Royal Thai Navy

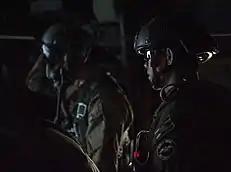
Royal Thai Navy SEALs

The Royal Thai Navy is commanded by the Commander-in-Chief of the Royal Thai Navy, currently, Admiral Jirapol Wongwit, who was appointed in 2024. The Royal Thai Navy headquarters is in Bangkok.